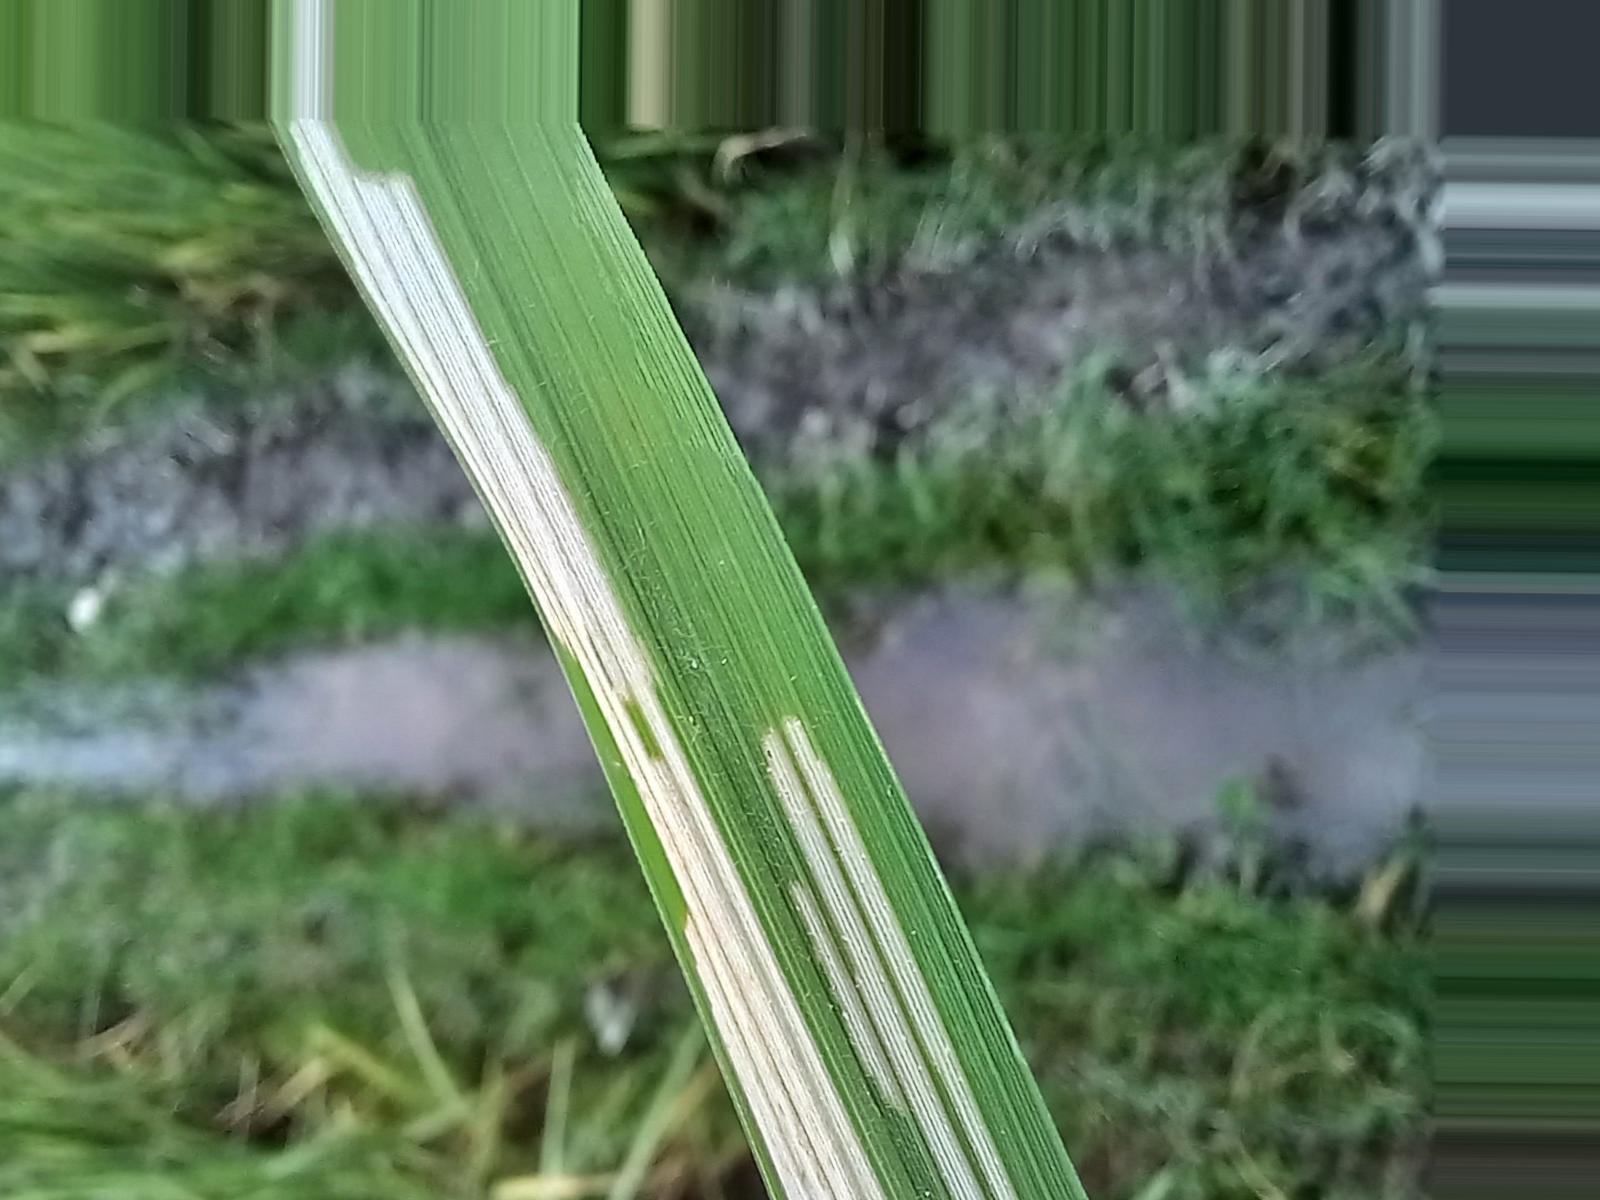
Nhãn: Sâu gai ( Hispa )